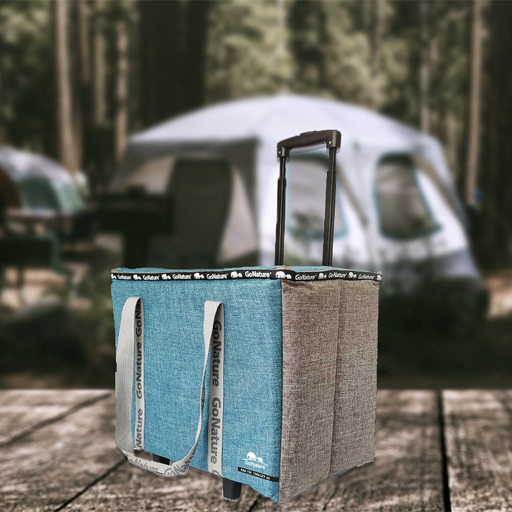
קטגוריה: שתי מתנות לבחירה
תיאור: צידנית טרולי רכה 45 ליטר כחול
דגם: 87963
מידע נוסף: מתנה קטנה